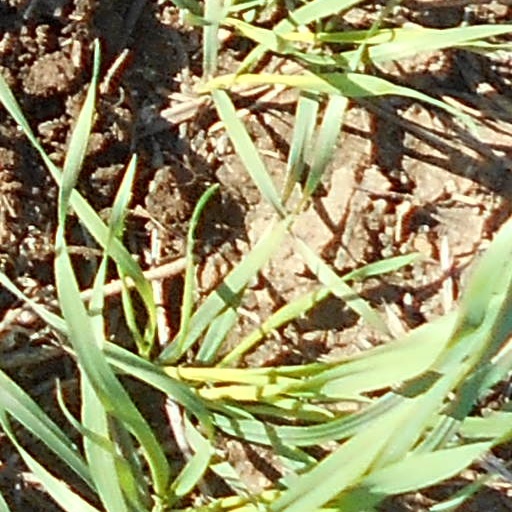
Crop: wheat